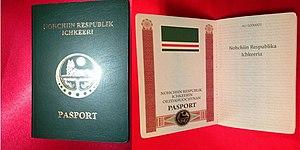
a
La République tchétchène d'Itchkérie fut un État non reconnu de la Tchétchénie existant de 1991 à 2000. C'est aussi le nom que porte le gouvernement séparatiste tchétchène en exil depuis 2000.